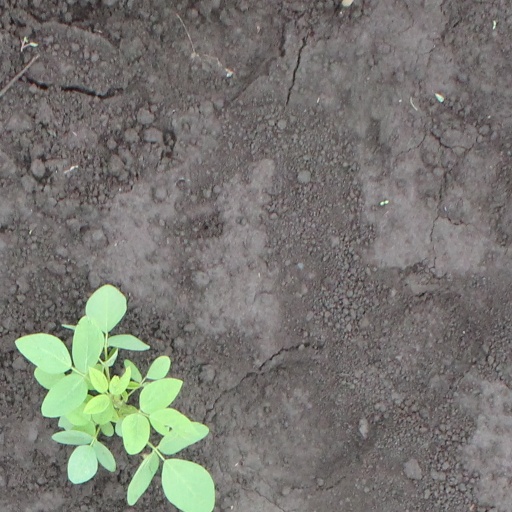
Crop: soybean